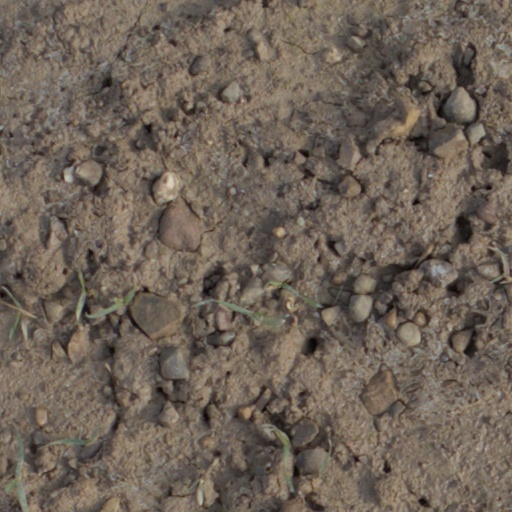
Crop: wheat